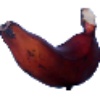
Label: red_banana